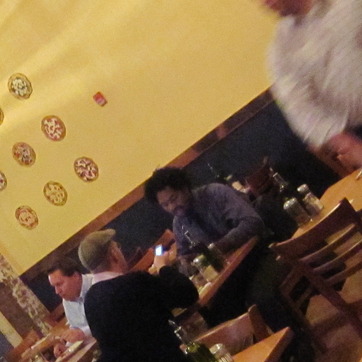
Material: hair